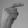
ASL letter: G